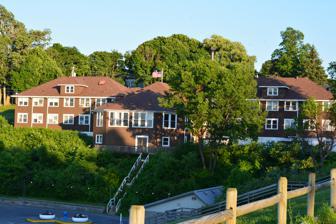
Building: Oswego Yacht Club
Country: United States of America
Year built: 1914
Oswego Yacht Club Burgee Short name OYC Founded 1881 Location 30 Lake St., Oswego, New York 13126 Website oswegoyachtclub .org Oswego Yacht Club is a yacht club , established in 1881, located in Oswego, New York . Clubhouses United States historic place Oswego Yacht Club U.S. National Register of Historic Places Show map of New York Show map of the United States Location 41 Lake St., Oswego, New York Coordinates 43°27′43.93″N 76°31′16.32″W / 43.4622028°N 76.5212000°W / 43.4622028; -76.5212000 Area 2.7 acres (1.1 ha) Built 1914 Architectural style Arts and Crafts NRHP reference No. 10000105 Added to NRHP March 23, 2010 The first clubhouse was erected on the shores of Lake Ontario in 1883. Eventually more space was needed and OYC built a new clubhouse in 1919, the facility now known as the McCrobie Civic Center and for a time as the Naval Militia Building, a historic clubhouse building located at Oswego in Oswego County, New York . It was built in two phases; the center section was begun in 1914 and completed in 1919 as the yacht club.  The east and west wings were added in 1949-50 by New York State when the building was occupied as the New York State Naval Militia Armory and U.S. Naval Reserve Training Center.  The original section is a one-story Arts and Crafts style building with a walk out basement in the rear and Colonial Revival features. It was designed by noted Rochester architect Claude Fayette Bragdon (1866-1946). It is essentially a rectangular building with a hipped roof.  It features a five sided room in the back with a five faceted hipped roof. The wings are two story structures measuring 70.4 feet by 40.4 feet. The city of Oswego acquired the building in 1978 for $50,000 and it is used as a municipal and recreation center. It was listed on the National Register of Historic Places in 2010. In 2005, OYC moved to its present location at 19 Lake St, at the Oswego International Marina. References